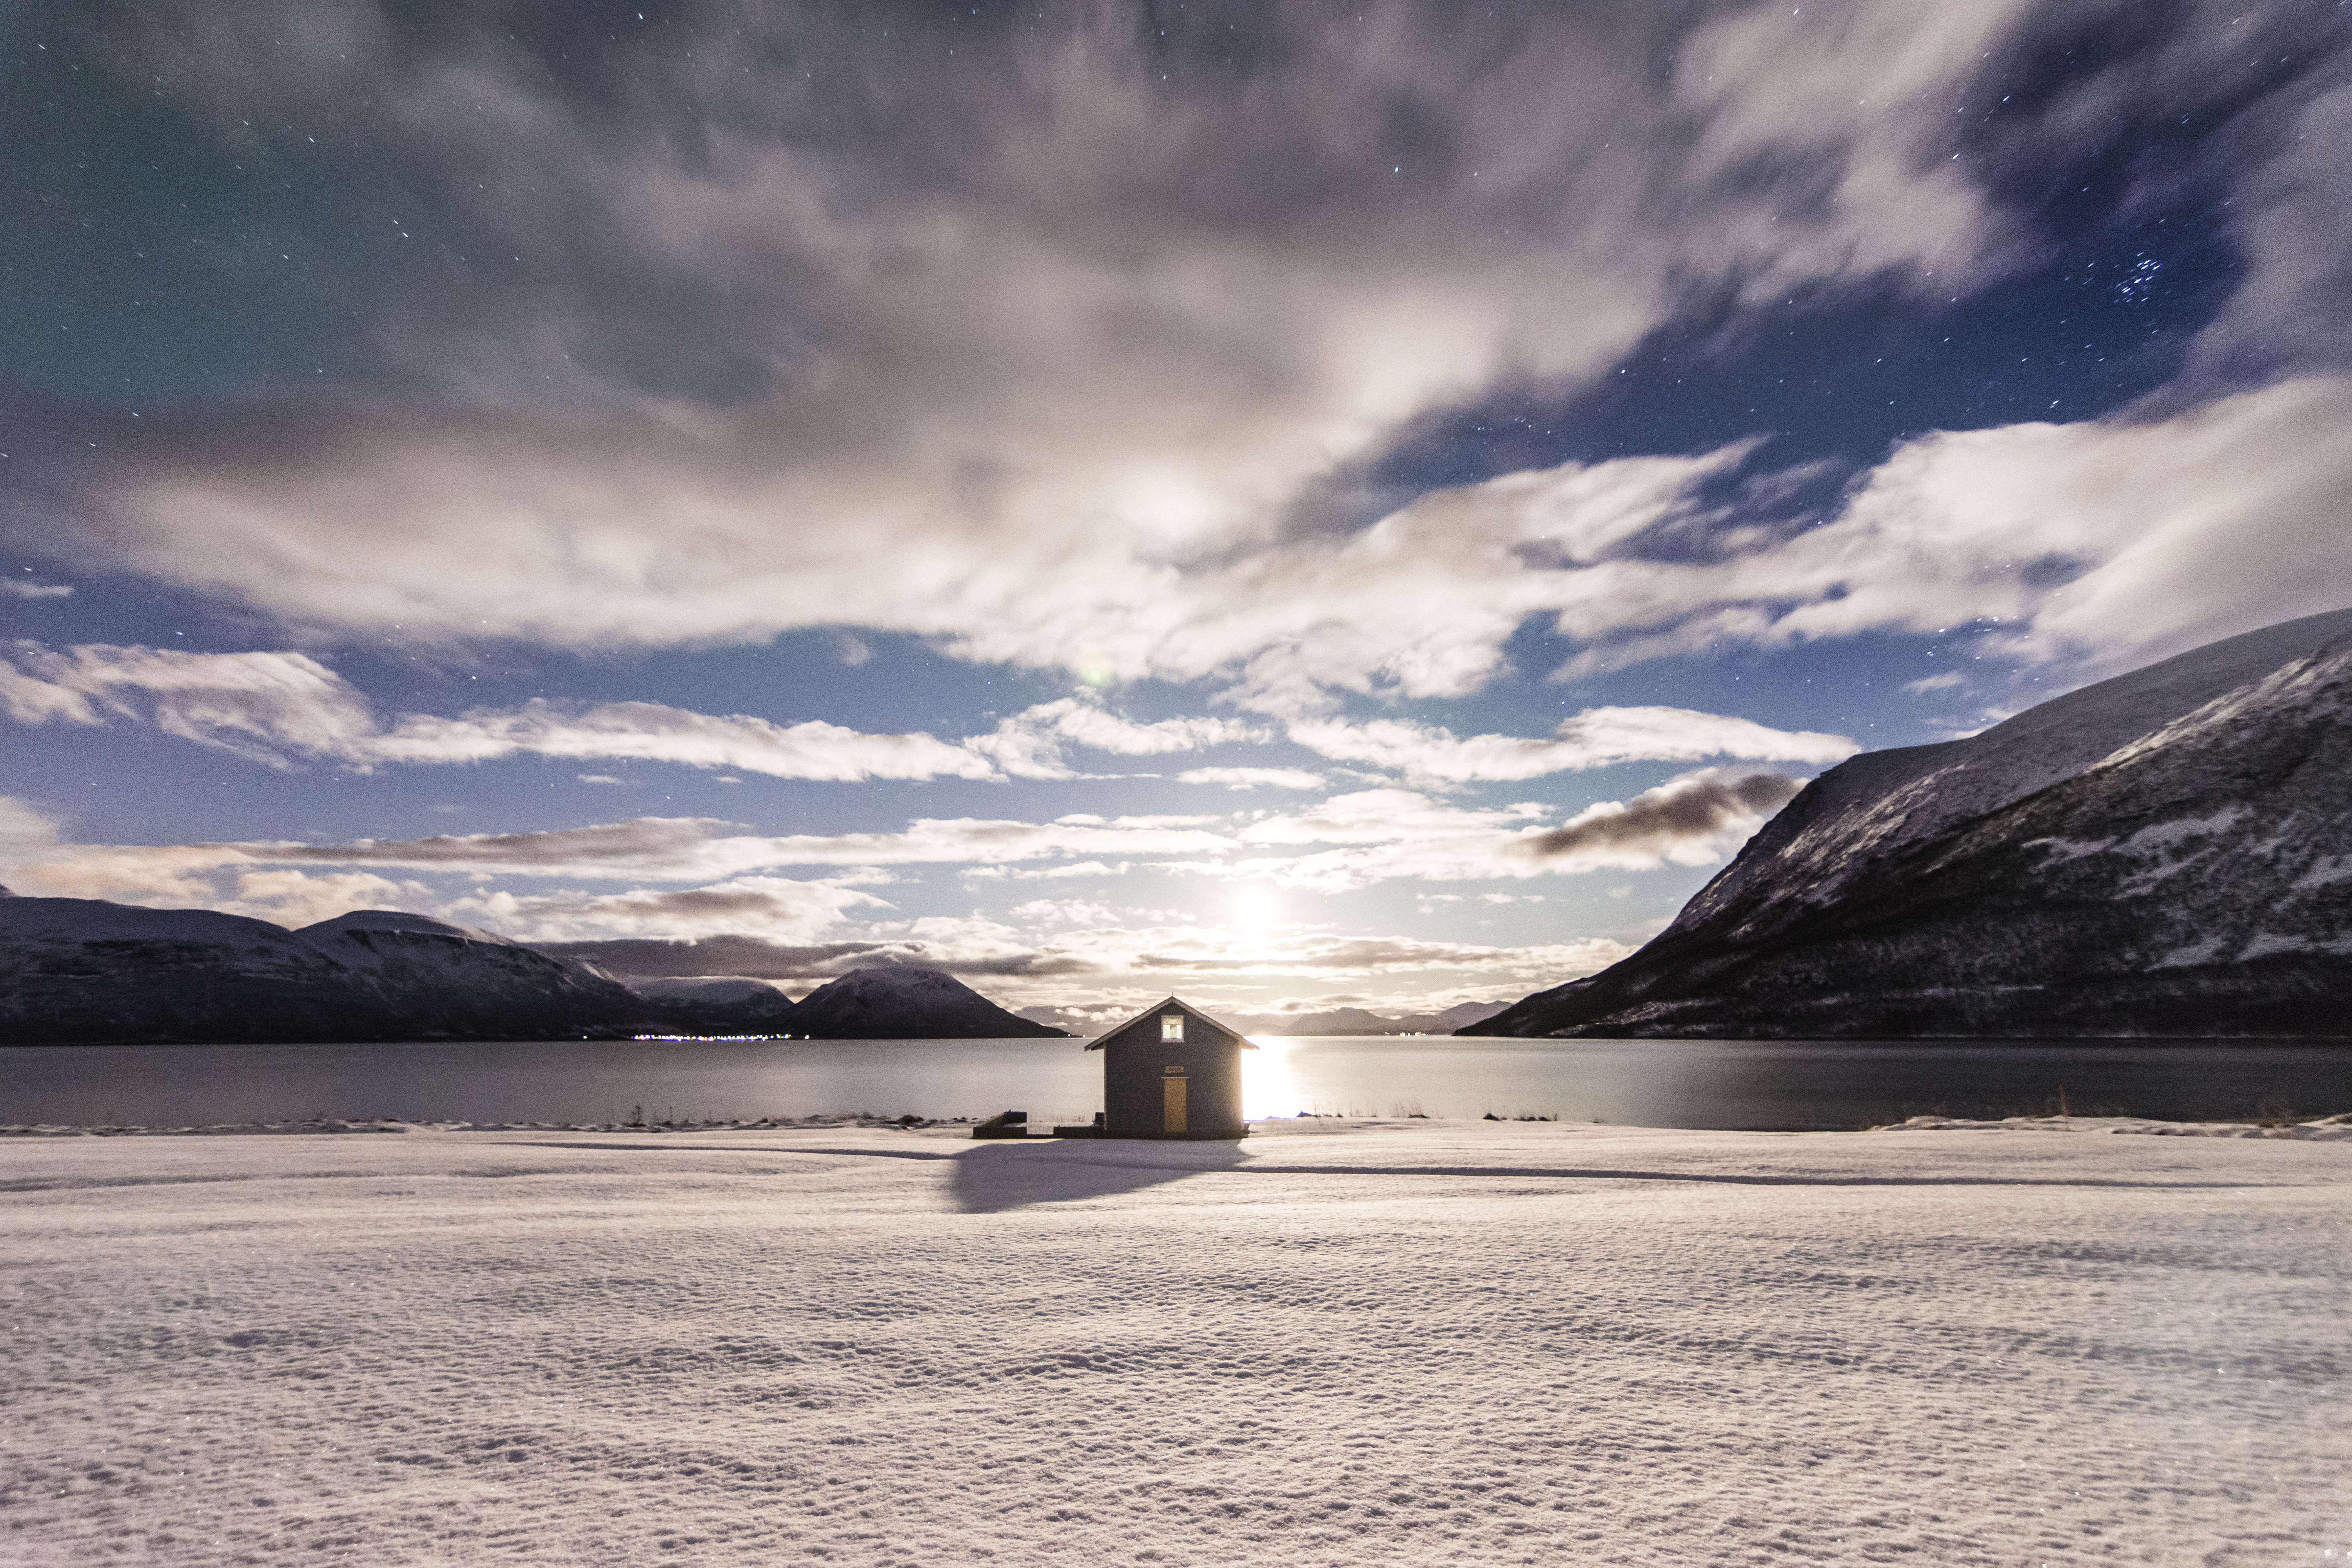
beach, landscape, sea, coast, water, ocean, horizon, mountain, snow, winter, cloud, sky, sunrise, sunset, sunlight, morning, shore, wave, lake, dawn, dusk, ice, reflection, cabin, weather, bay, fjord, arctic, body of water, clouds, loch, wooden cabin, meteorological phenomenon